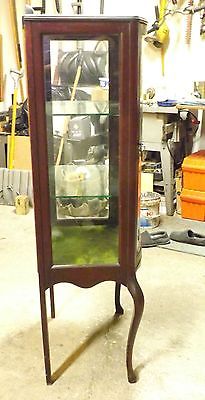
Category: cabinet